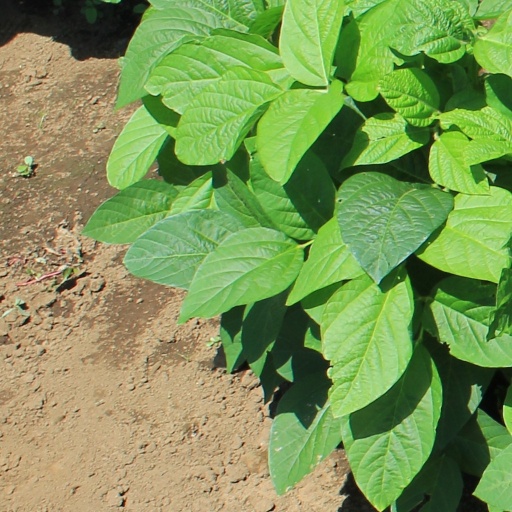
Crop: soybean